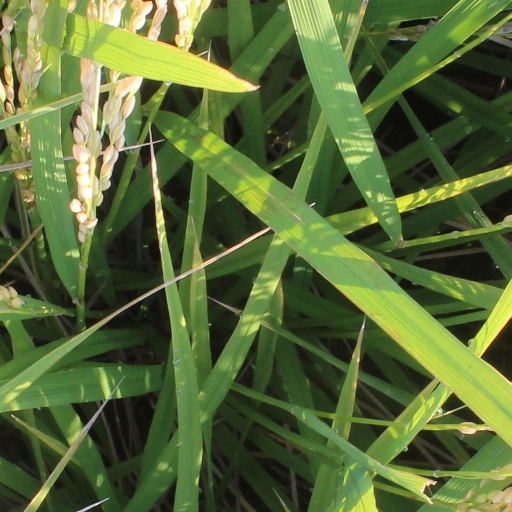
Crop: rice